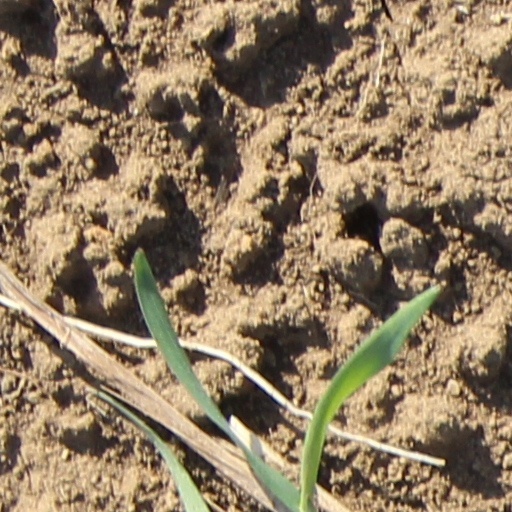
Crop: wheat